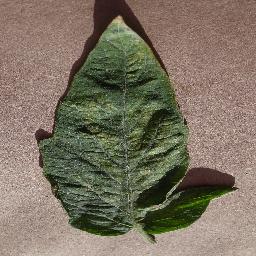
Label: Tomato___Spider_mites Two-spotted_spider_mite